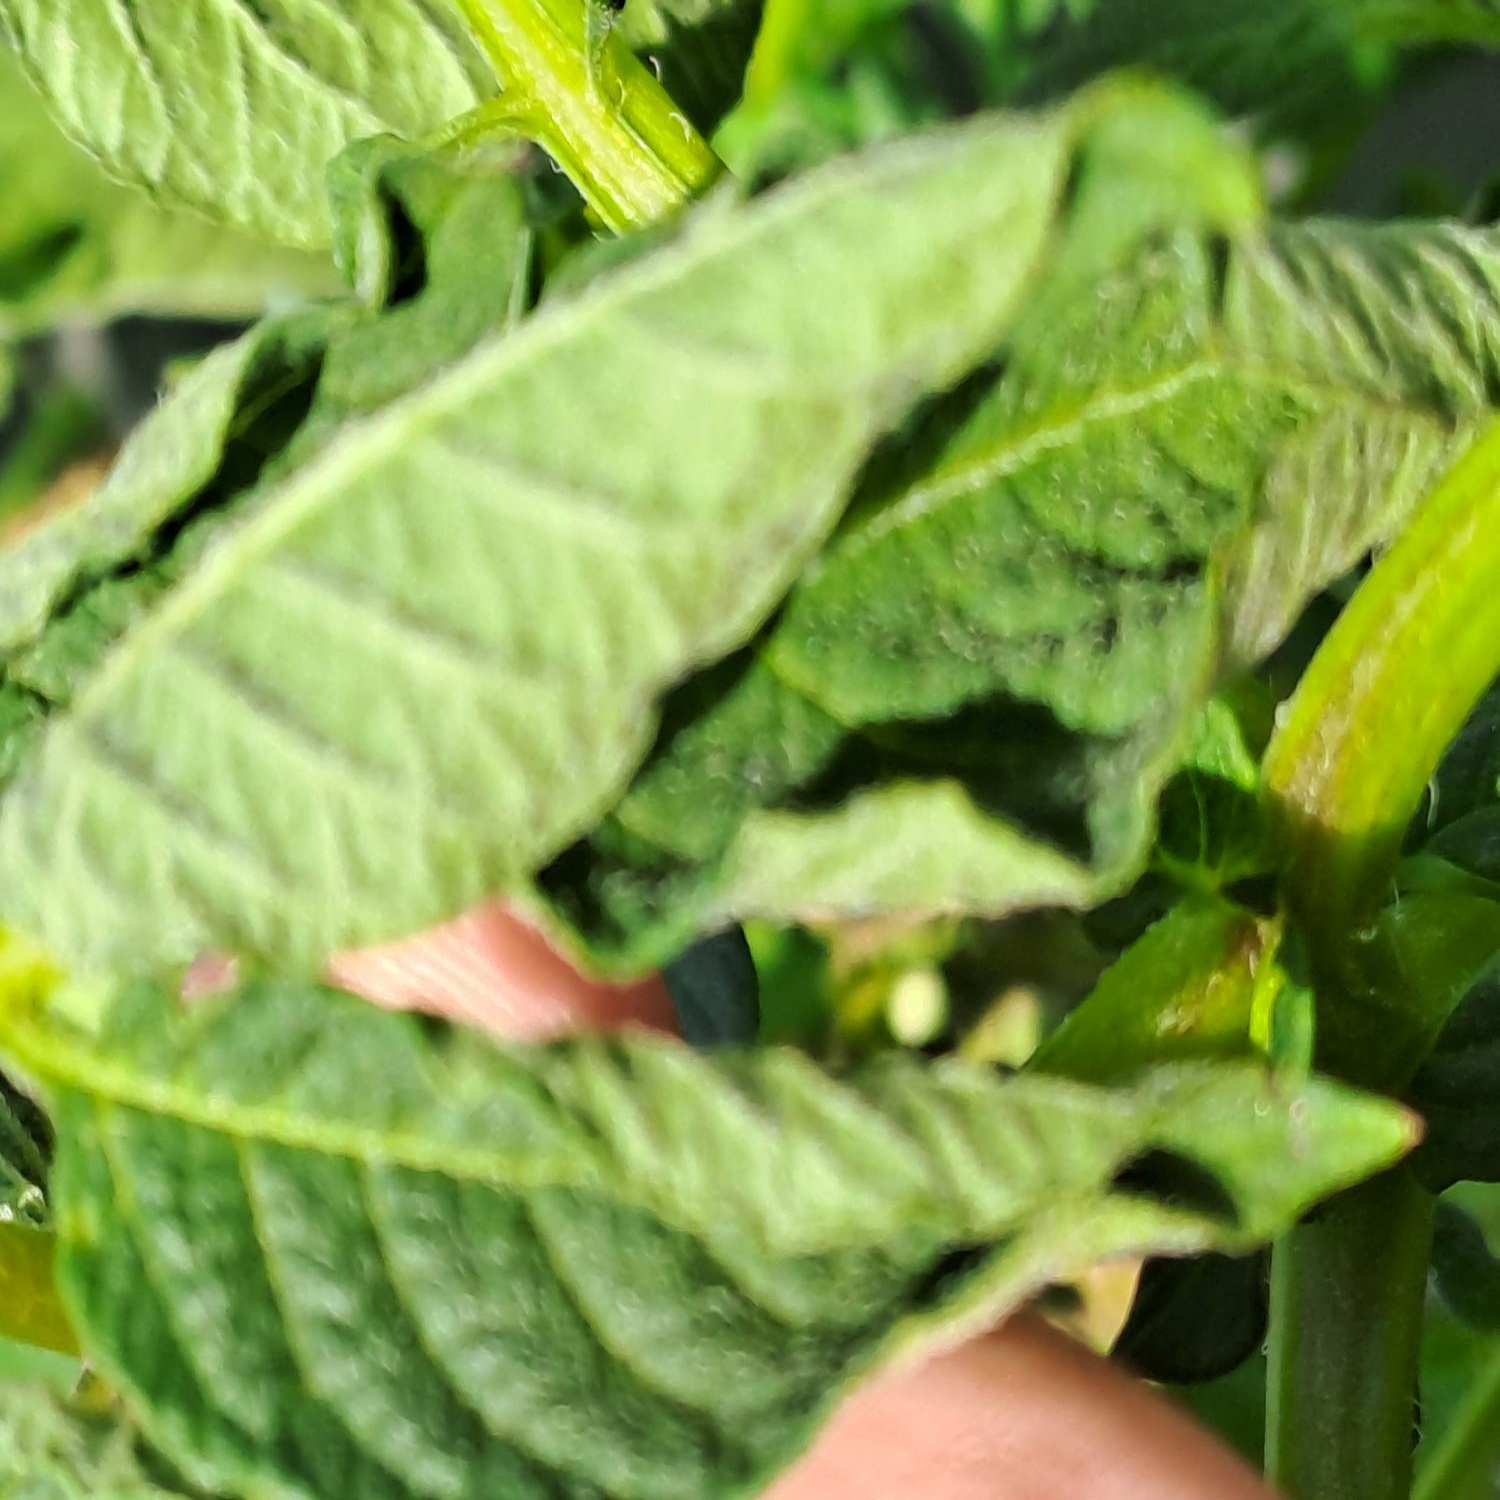
Etiqueta: Pudricion_Parda